Bureya Dam

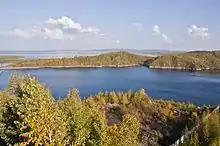
Bureya Reservoir

The reservoir reached its specified level during the summer-autumn monsoon season of 2009. It was accompanied with first use of spillways during planned tests. Despite the fact that all primary construction works on power station was completed, it was officially commenced for exploitation by government commission in 2011. Therefore, officially, the complex is still under construction.